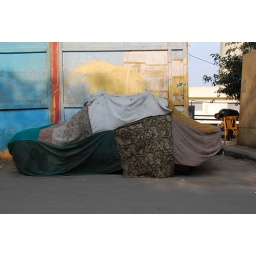
car covered with fabric on the side of the road close to the sayida Zainab metro station in Cairo